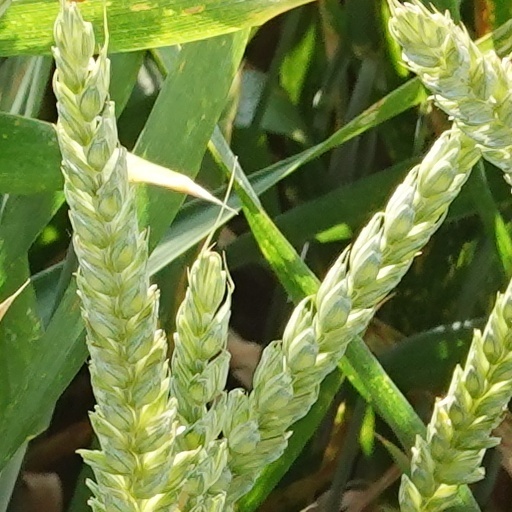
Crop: wheat